Autococker

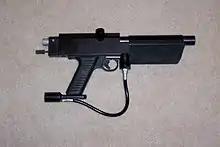
An early model Autococker

The Autococker is a closed-bolt semiautomatic paintball marker manufactured by Worr Game Products (WGP). It was one of the first paintball markers to be designed specifically for the sport, and has long been known throughout the paintball community for its popularity and customizability as well as its complexity.